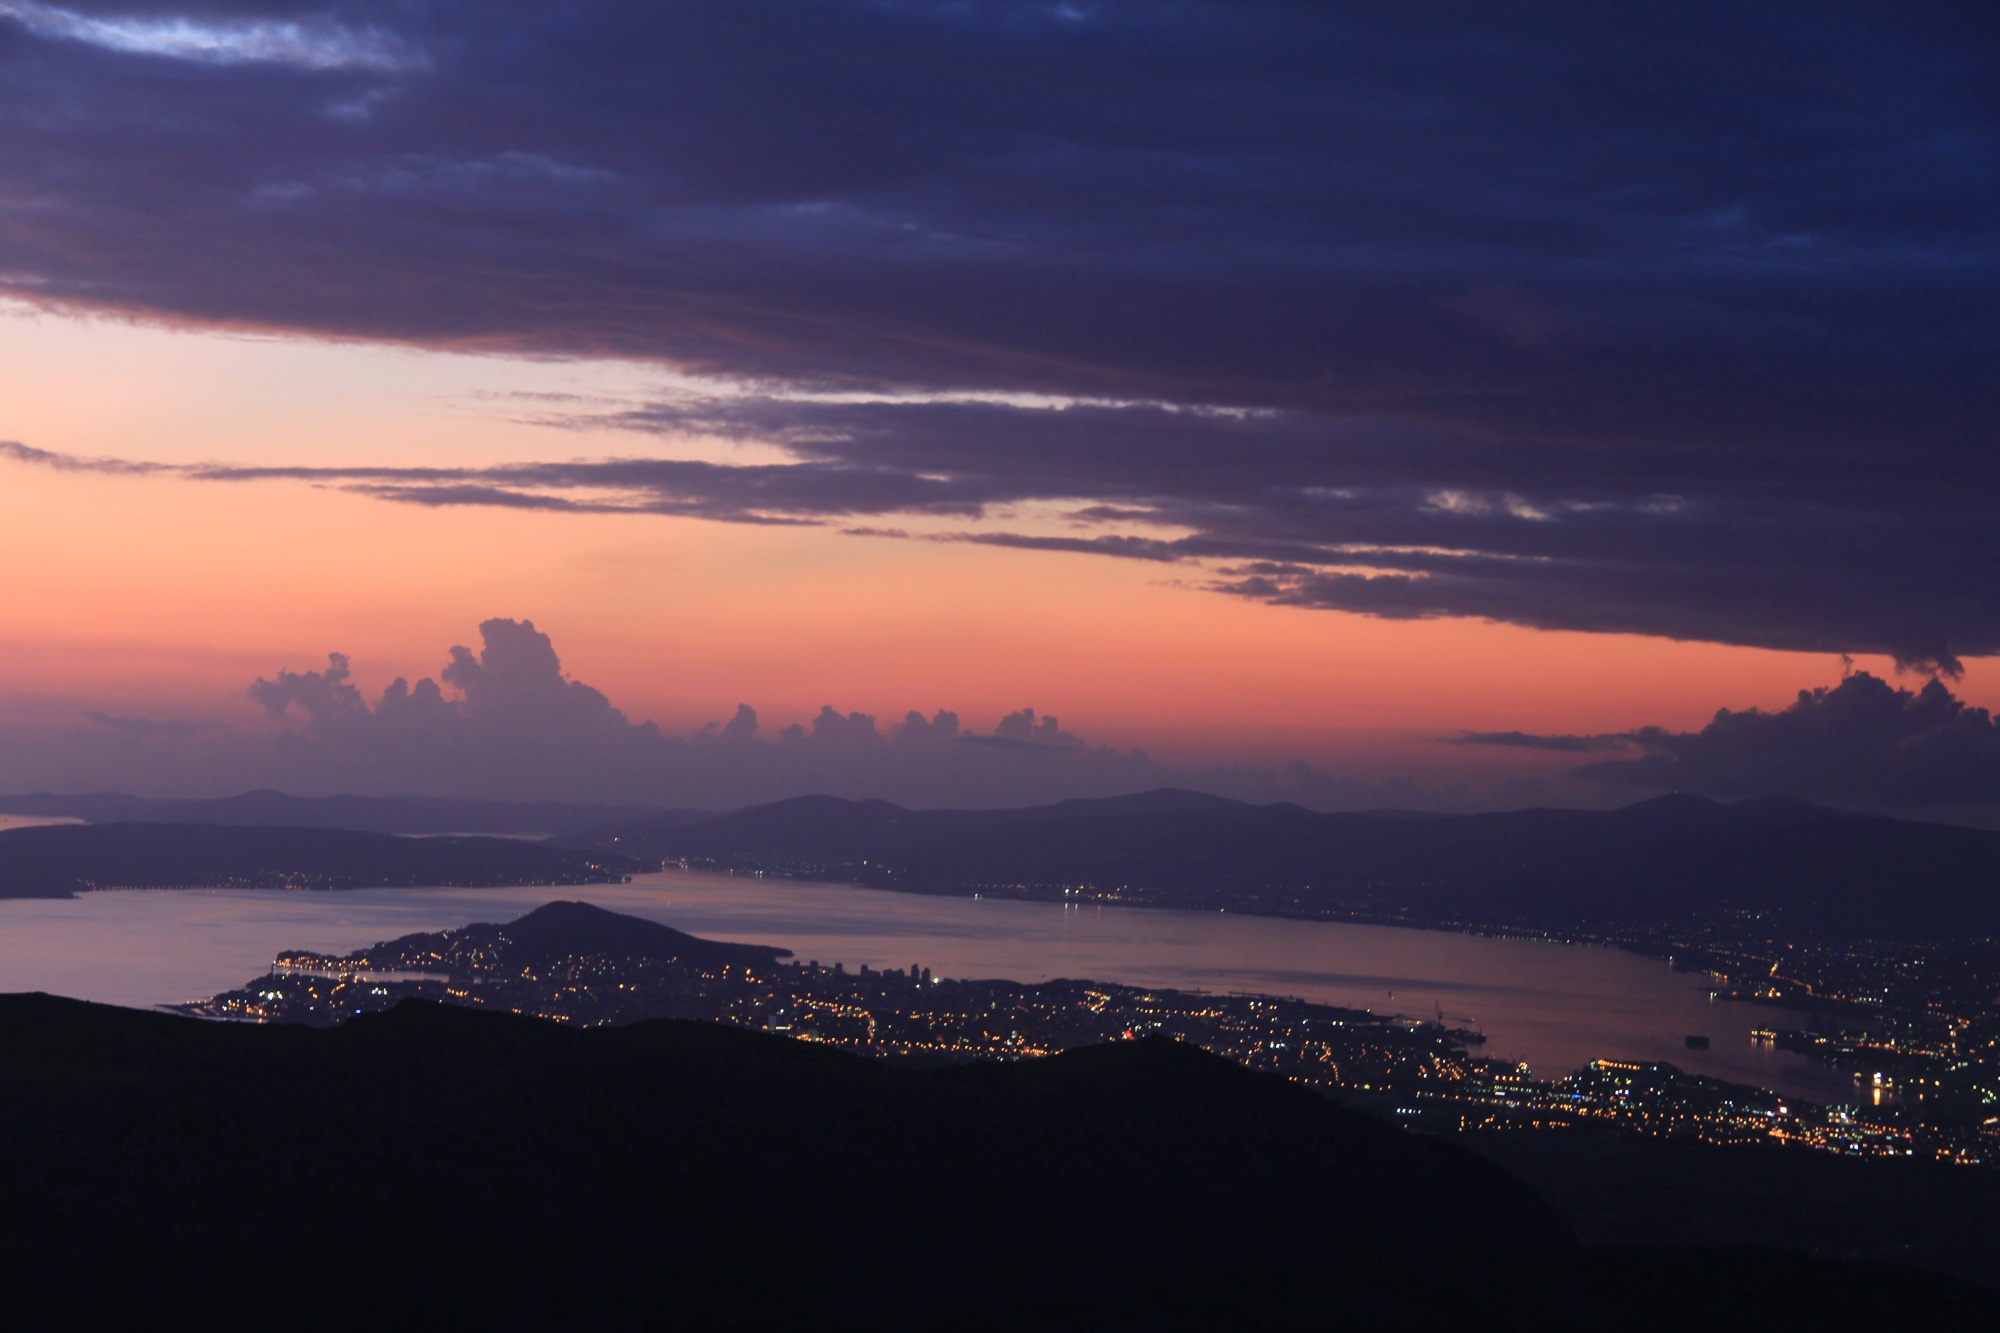
sea, coast, water, nature, ocean, horizon, mountain, cloud, sky, sunrise, sunset, morning, hill, view, dawn, vacation, coastline, dusk, evening, natural, bay, blue, colorful, healthy, marine, top, split, afterglow, atmospheric phenomenon, atmosphere of earth